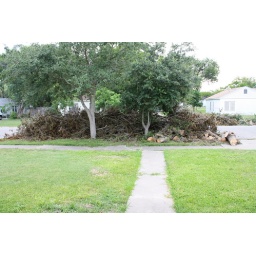
tree remains in front of my house